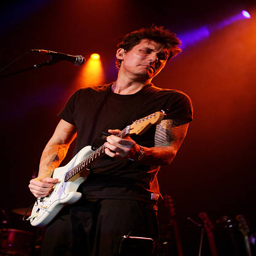
blues artist performs on stage in concert .